Antonia Franceschi

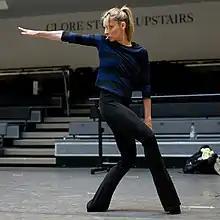

Franceschi was one of the last generations selected by George Balanchine to join The New York City Ballet. She is a Time Out Award winner for Outstanding Achievement In Dance.